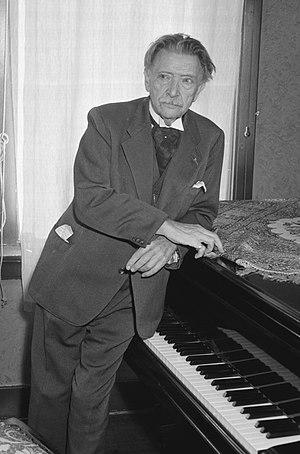
Hubert Cuypers, né le 26 décembre 1873 à Baexem et mort le 22 février 1960 à Amsterdam, est un organiste, chef de chœur et compositeur néerlandais.